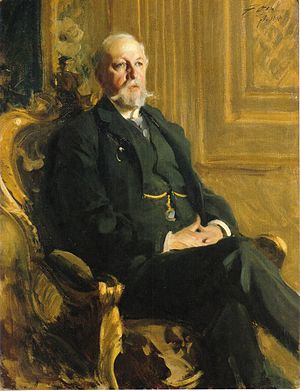
Oscar 2. af Sverige
Portræt af Oscar  2. fra 1898, malet af Anders Zorn
Oscar 2. var konge af Sverige fra 1872 til 1907 og konge af Norge fra 1872 til 1905, samt hertug af Östergötland. Han var søn af Oscar 1. og bror til Karl 15.